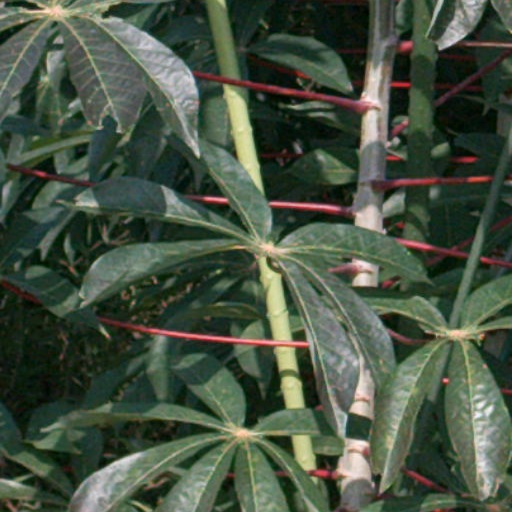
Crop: cassava